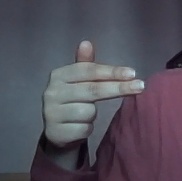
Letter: ghain